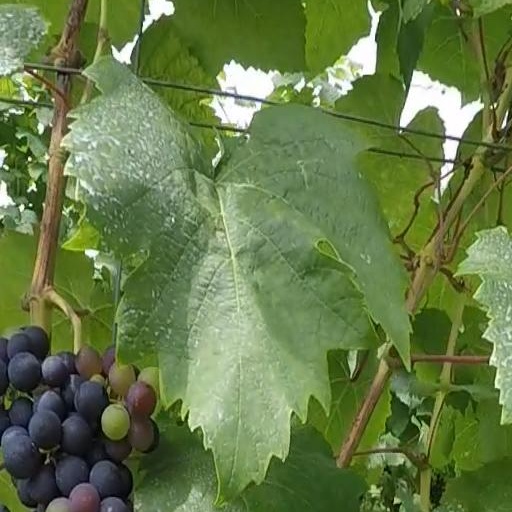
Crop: grape